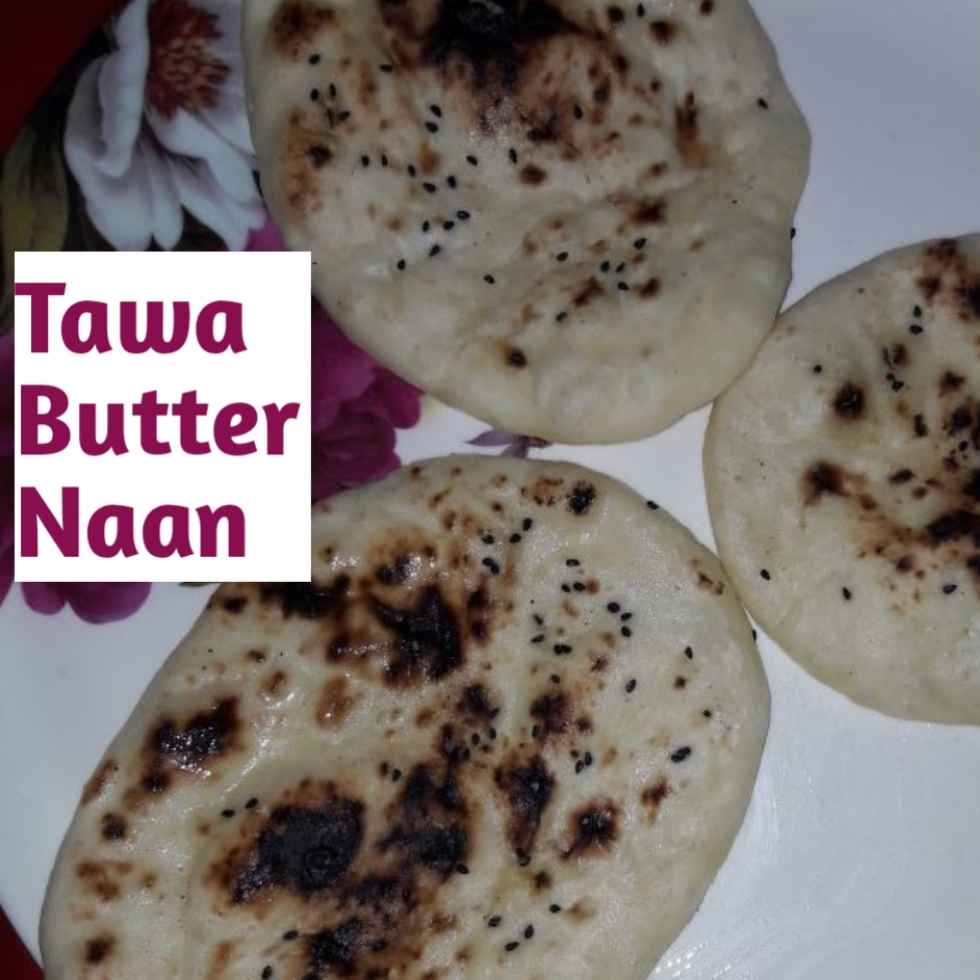
Dish: butter_naan